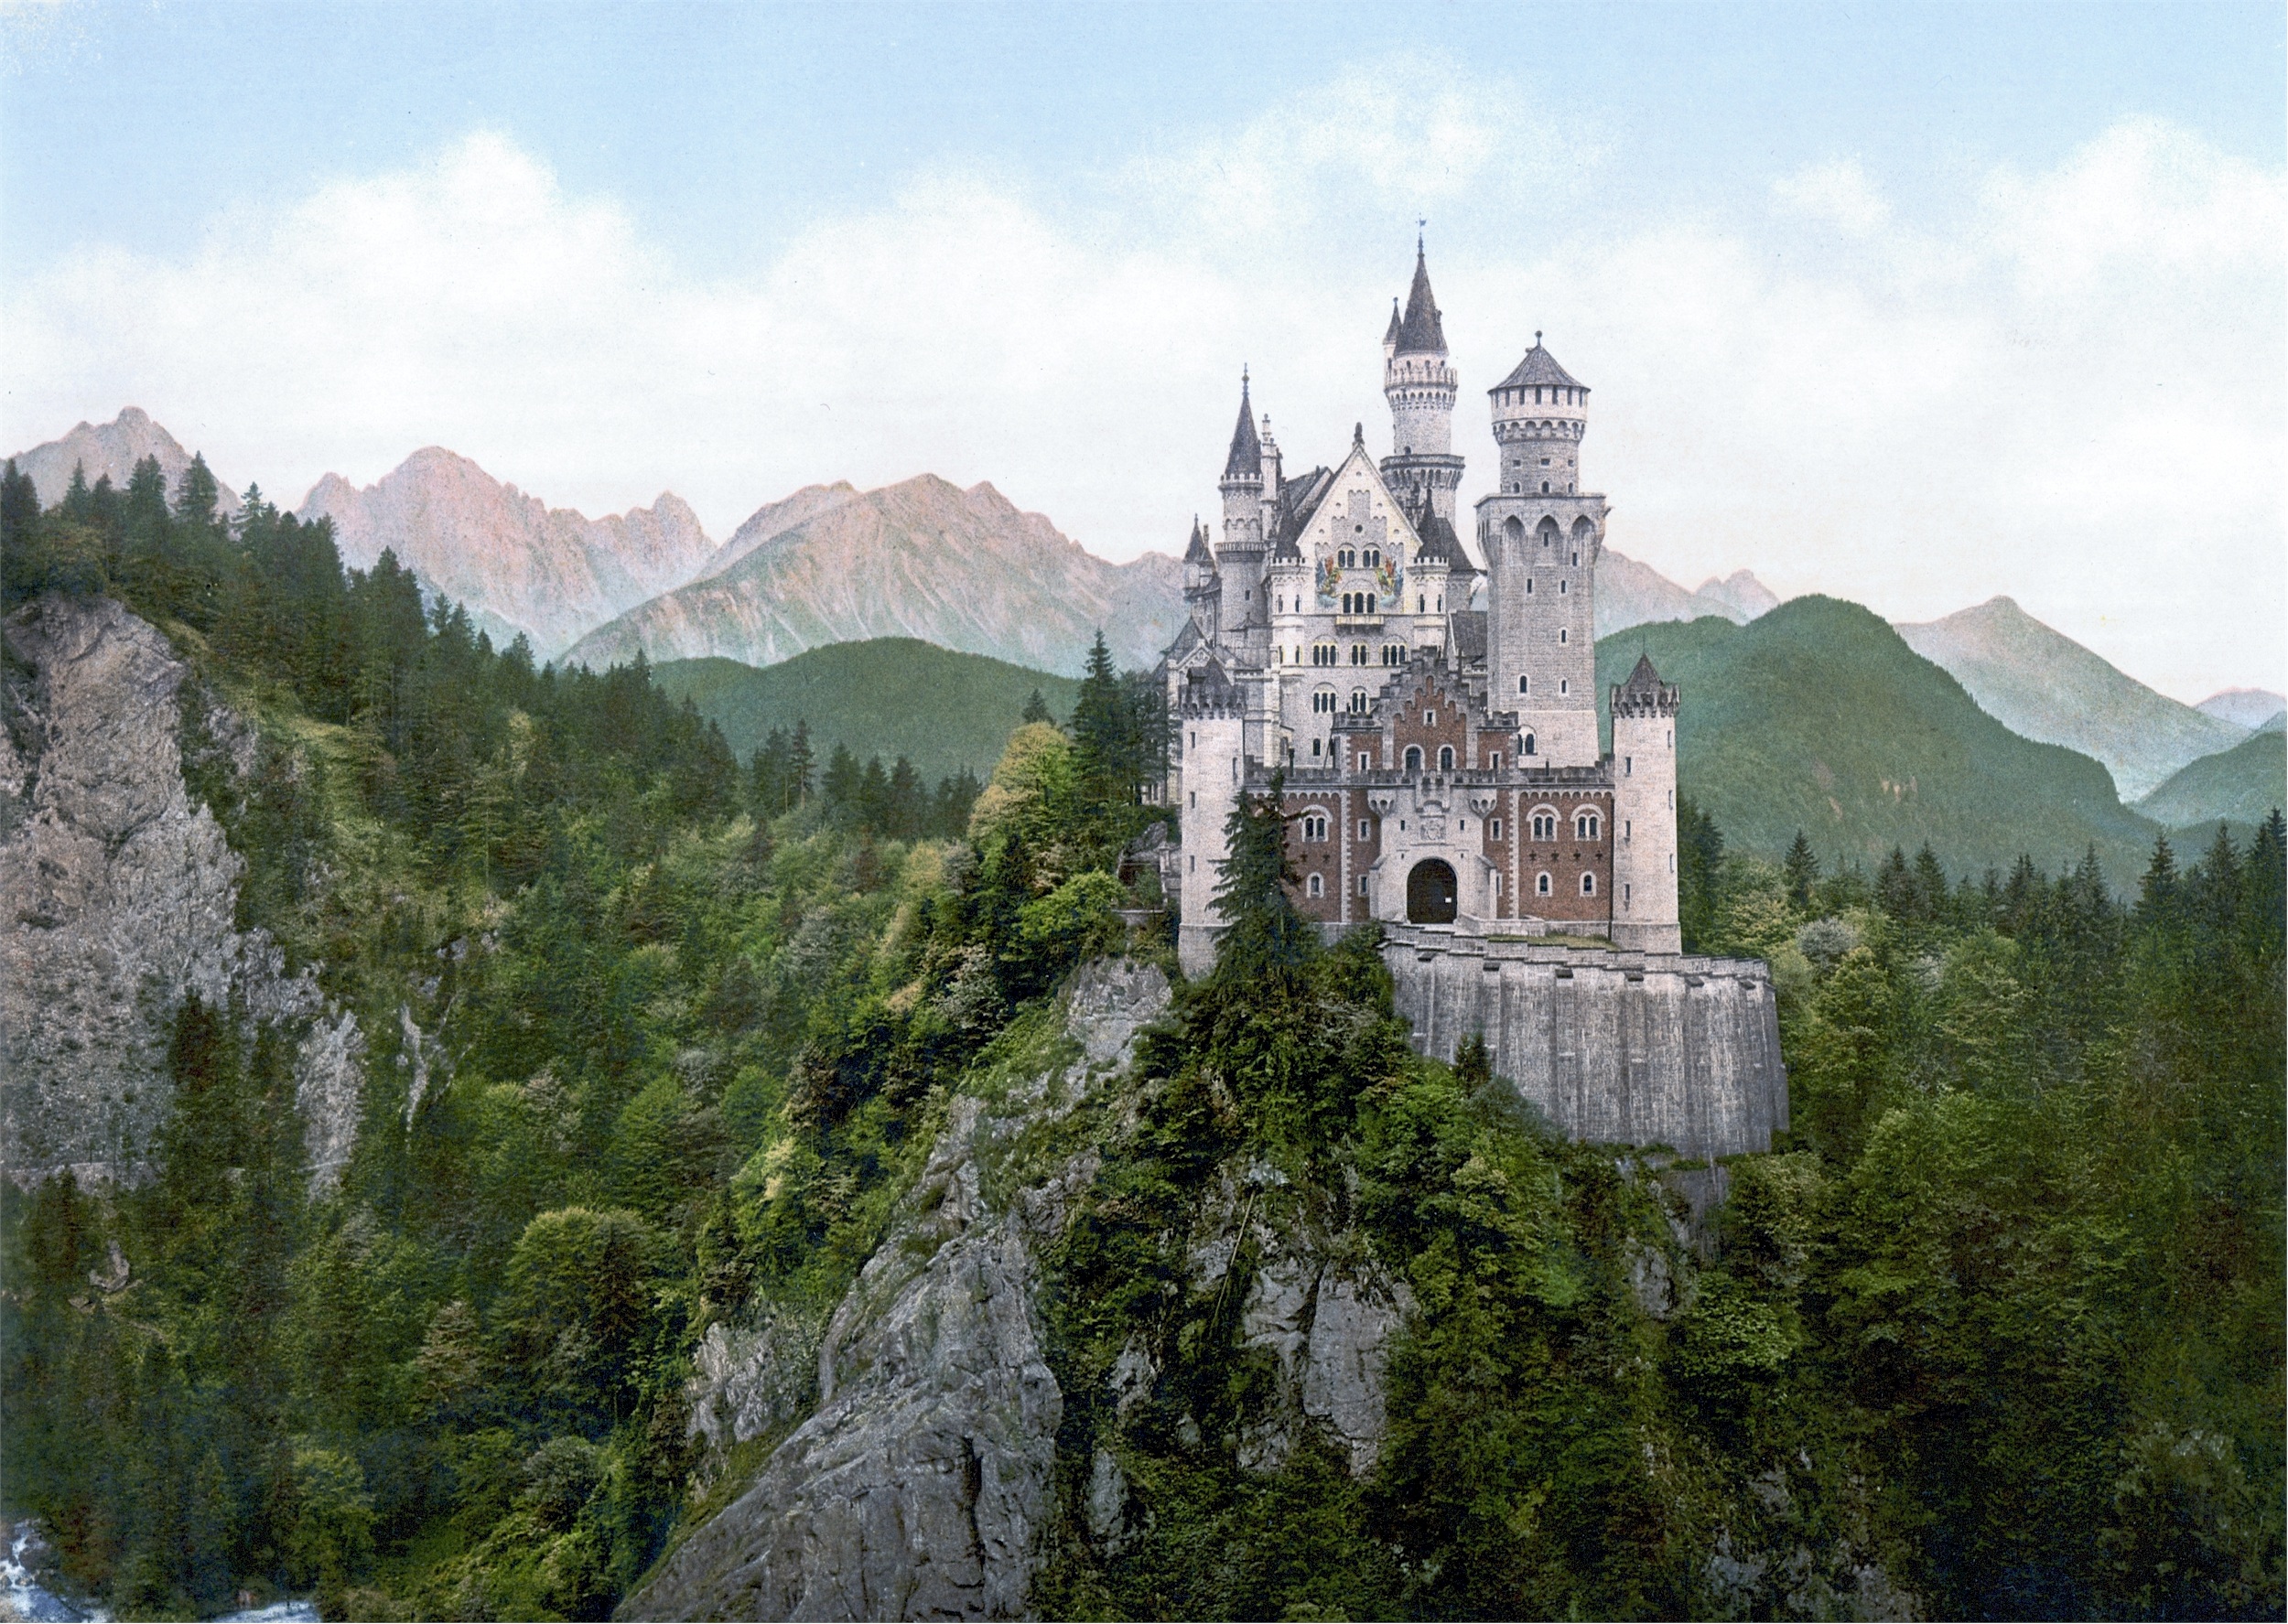
mountain, building, chateau, palace, mountain range, panorama, castle, landmark, place of worship, alps, monastery, germany, bavaria, hohenschwangau, neuschwanstein, princess, baroque, fairytale, tours, historic site, nineteenth century, romanesque revival, ludwig ii, fussen